Shiga Prefecture

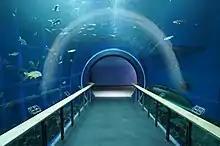
Aquarium of Lake Biwa Museum

The population is concentrated along the southern shore of Lake Biwa in Otsu city (adjacent to Kyoto) and along the lake's eastern shore in cities such as Kusatsu and Moriyama, which are within commuting distance to Kyoto. The lake's western and northern shores are more rural and resort-oriented with white sand beaches. In recent years, many Brazilians settled in Shiga to work in nearby factories. 25,040 foreigners live in Shiga and 30% of foreigners were Brazilians as of December 2016.